Sergio Caputo

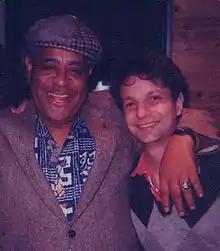
Caputo with Dizzy Gillespie

Sergio Caputo (born August 31, 1954) is an Italian singer-songwriter, composer, and guitarist.